Frans Badens

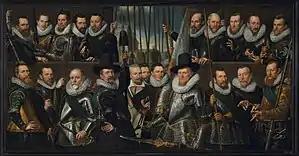
"Civic Guardsmen from a company of the Crossbow Civic Guard"

To Badens has been attributed a "Civic Guardsmen from a company of the Crossbow Civic Guard" (1603 - 1618, Amsterdam Museum). The painting falls in the genre of the schutterstukken and represents one of the schutterijen (civic guards) of Amsterdam. In this composition Badens created a sense of space by providing a through view. A striking figure is the drummer in the centre. Occupying a low rank, he would likely not have had enough money to pay for his portrait. Probably the drummer and the many lances and hats in the background were included to create the impression that the whole guard was present in the painting.